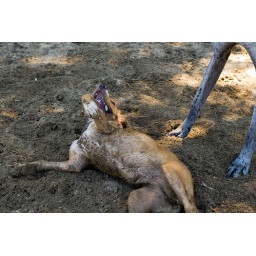
You can tell how much fun Duncan has at the beach by how much sand is in his fur.